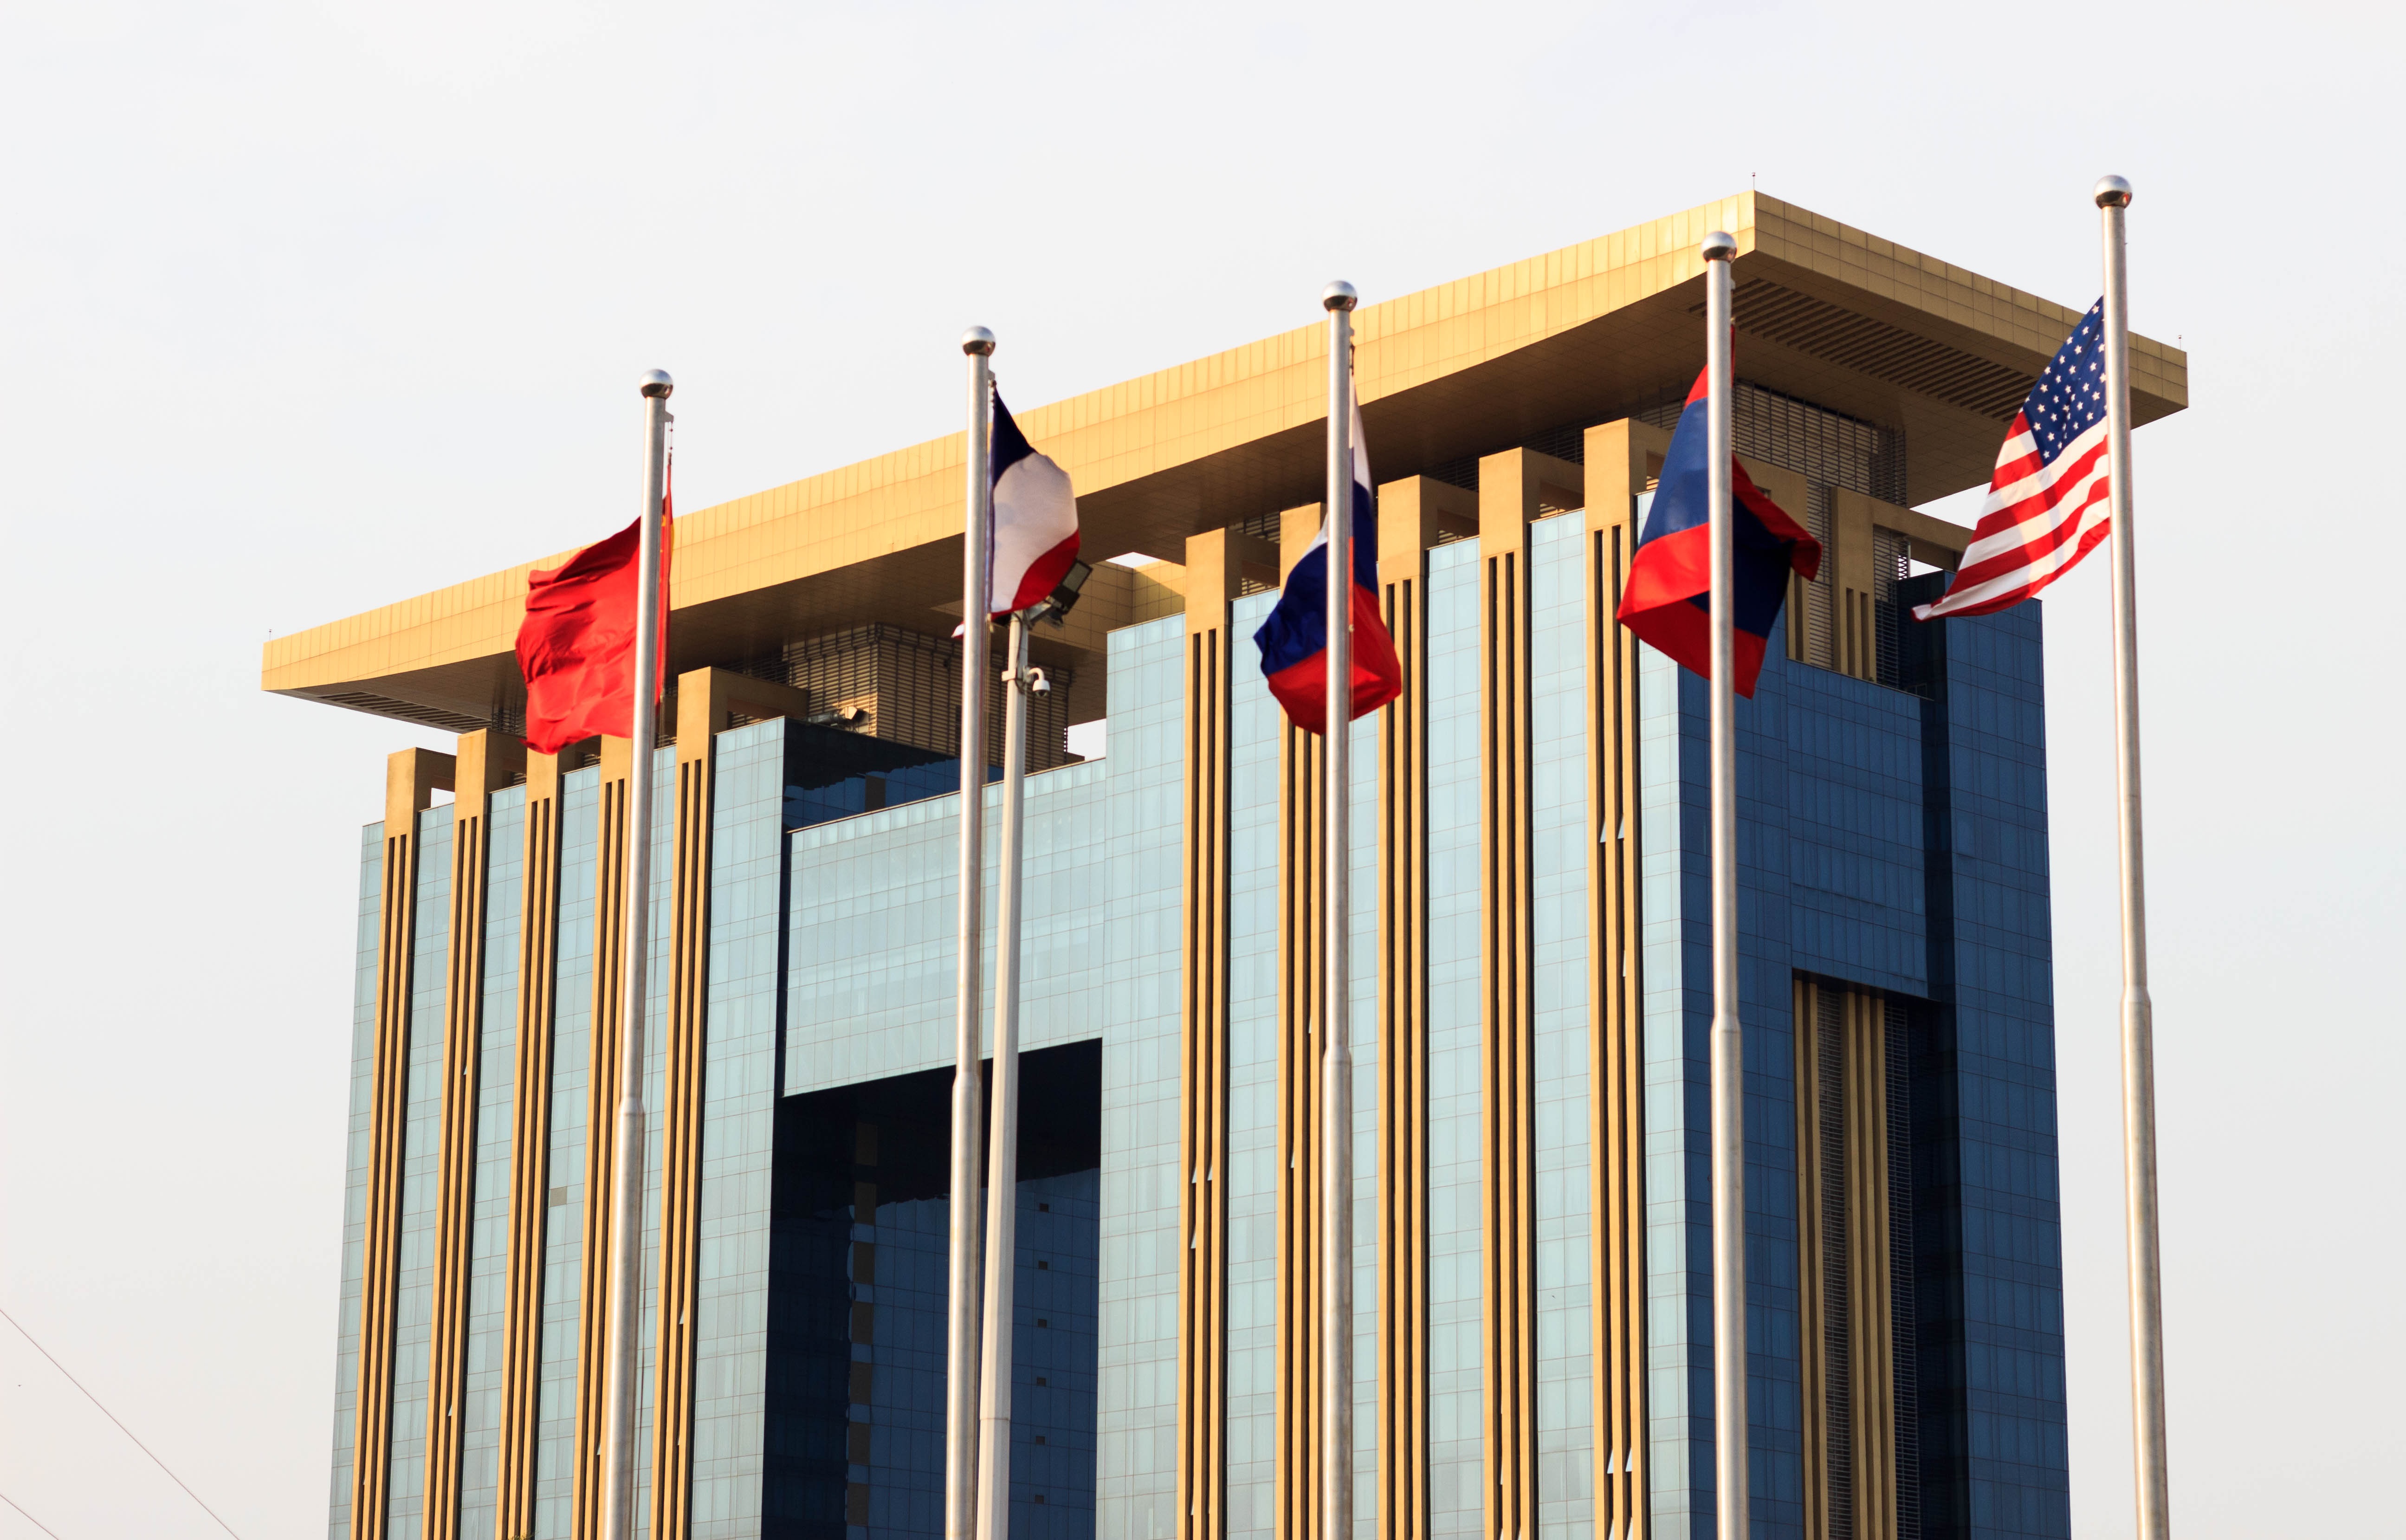
architecture, sky, house, cloudy, building, city, travel, decoration, symbol, usa, america, landmark, facade, blue, historic, outdoors, national, power, parliament, flags, politics, famous, government, united, vietnam, corporation